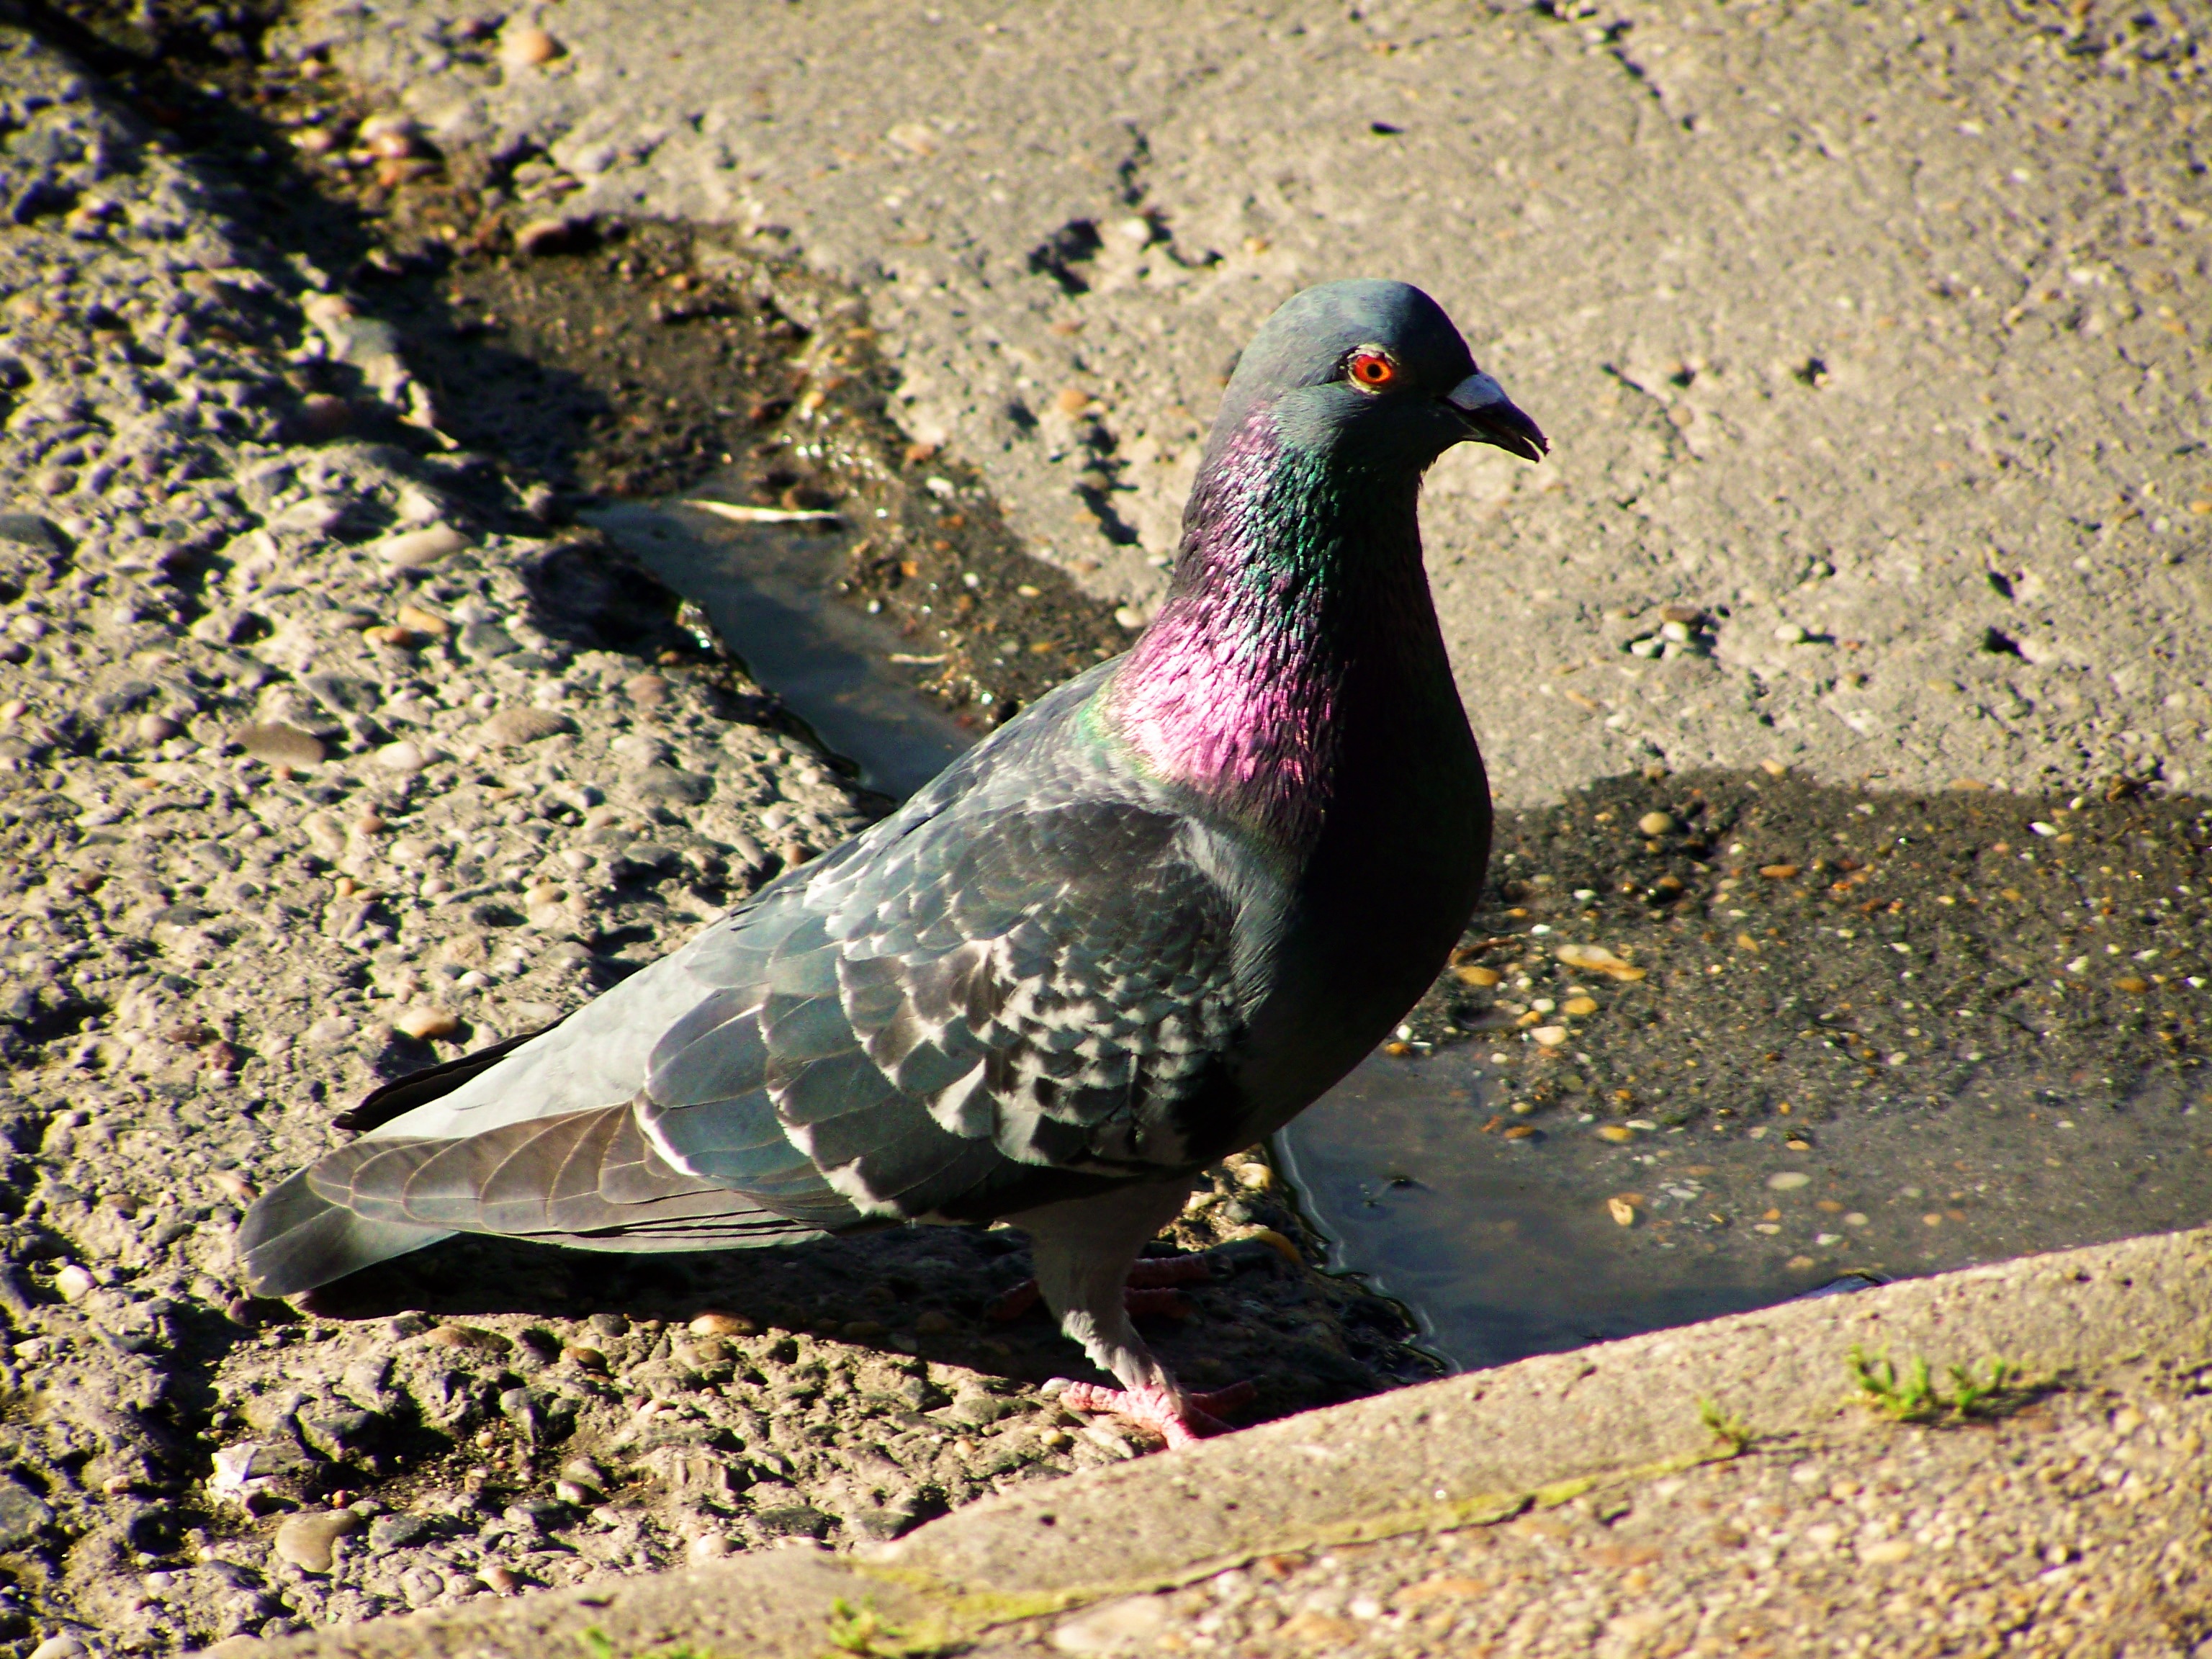
bird, animal, wildlife, beak, fauna, vertebrate, urban pigeon, pigeons and doves, stock dove